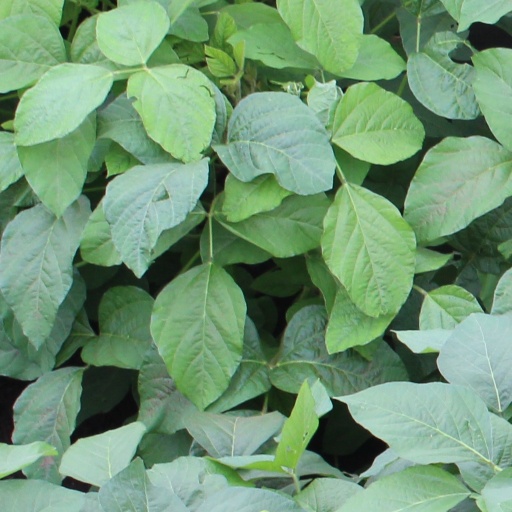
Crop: soybean